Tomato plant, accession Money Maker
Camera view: bottom (45 deg); turntable rotation: 210 degrees
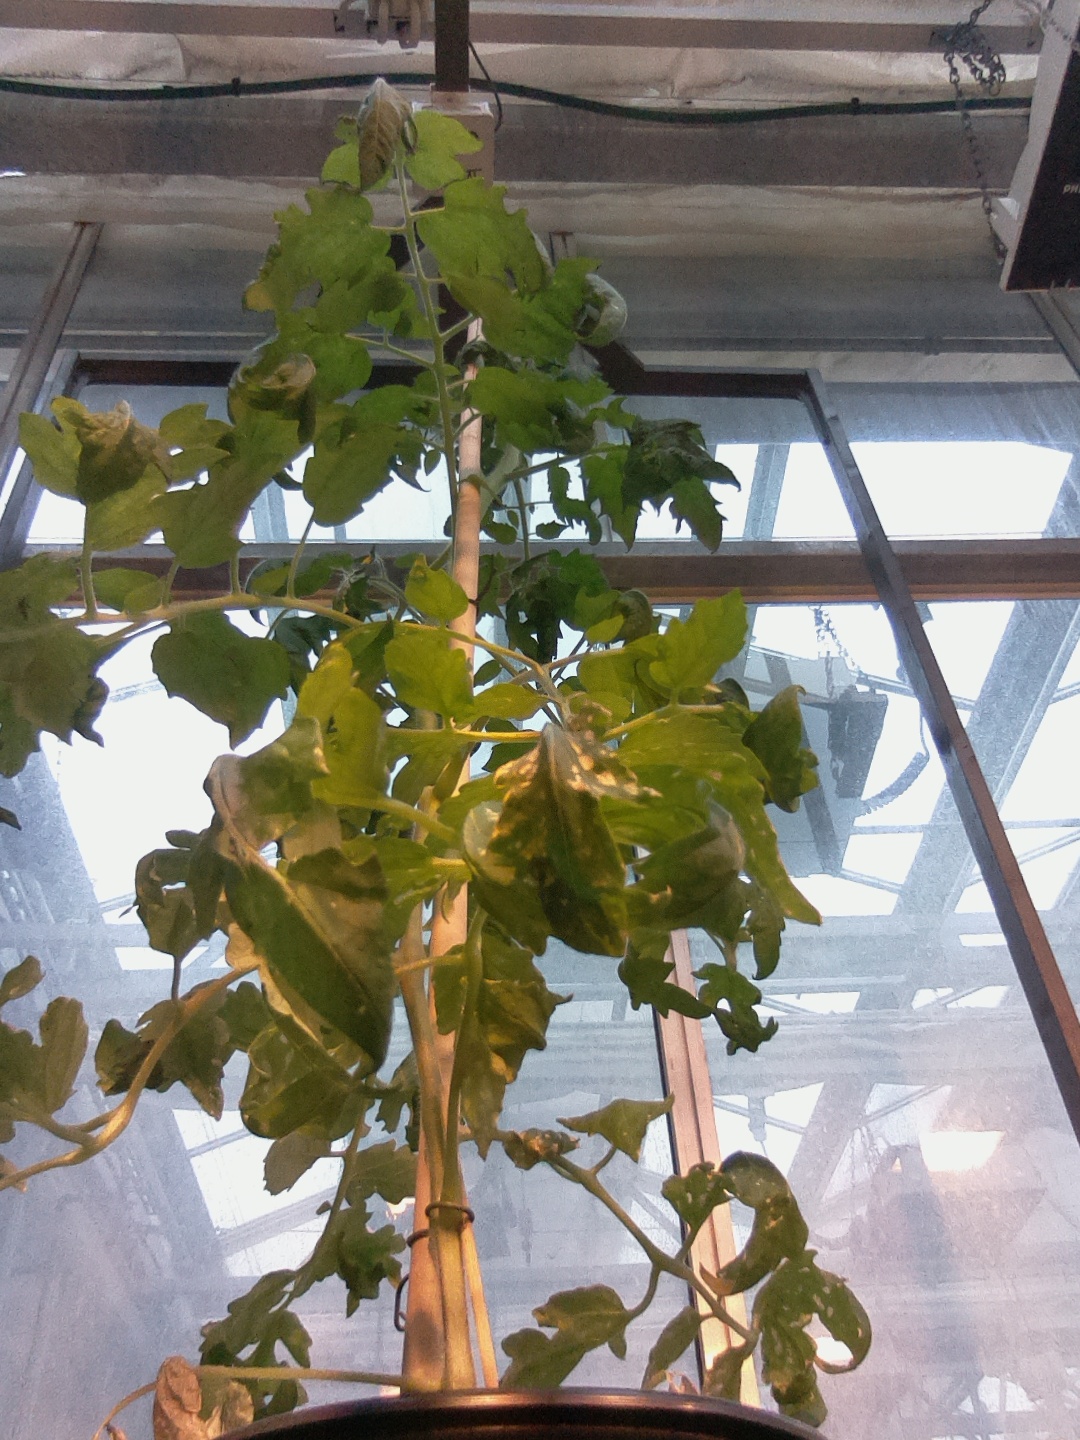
BBCH growth stage 67: Full flowering, 70%-80% of flowers open, more petals falling